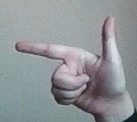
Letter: yaa